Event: Nepal Earthquake
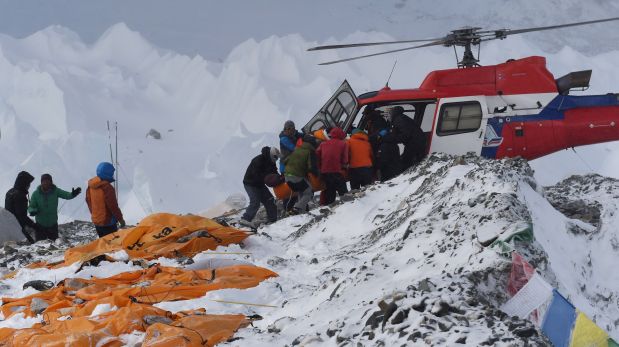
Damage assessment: no_damage